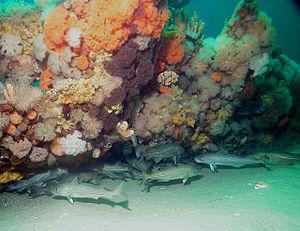
La morue de l'Atlantique, aussi appelée morue franche, morue commune, cabillaud, est une espèce de poissons de la famille des gadidés vivant dans l'Atlantique Nord.